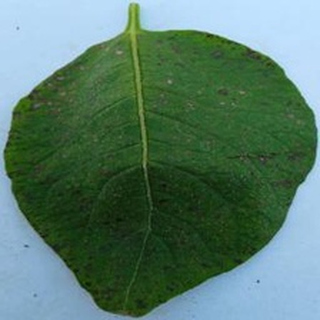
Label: potato_early_blight